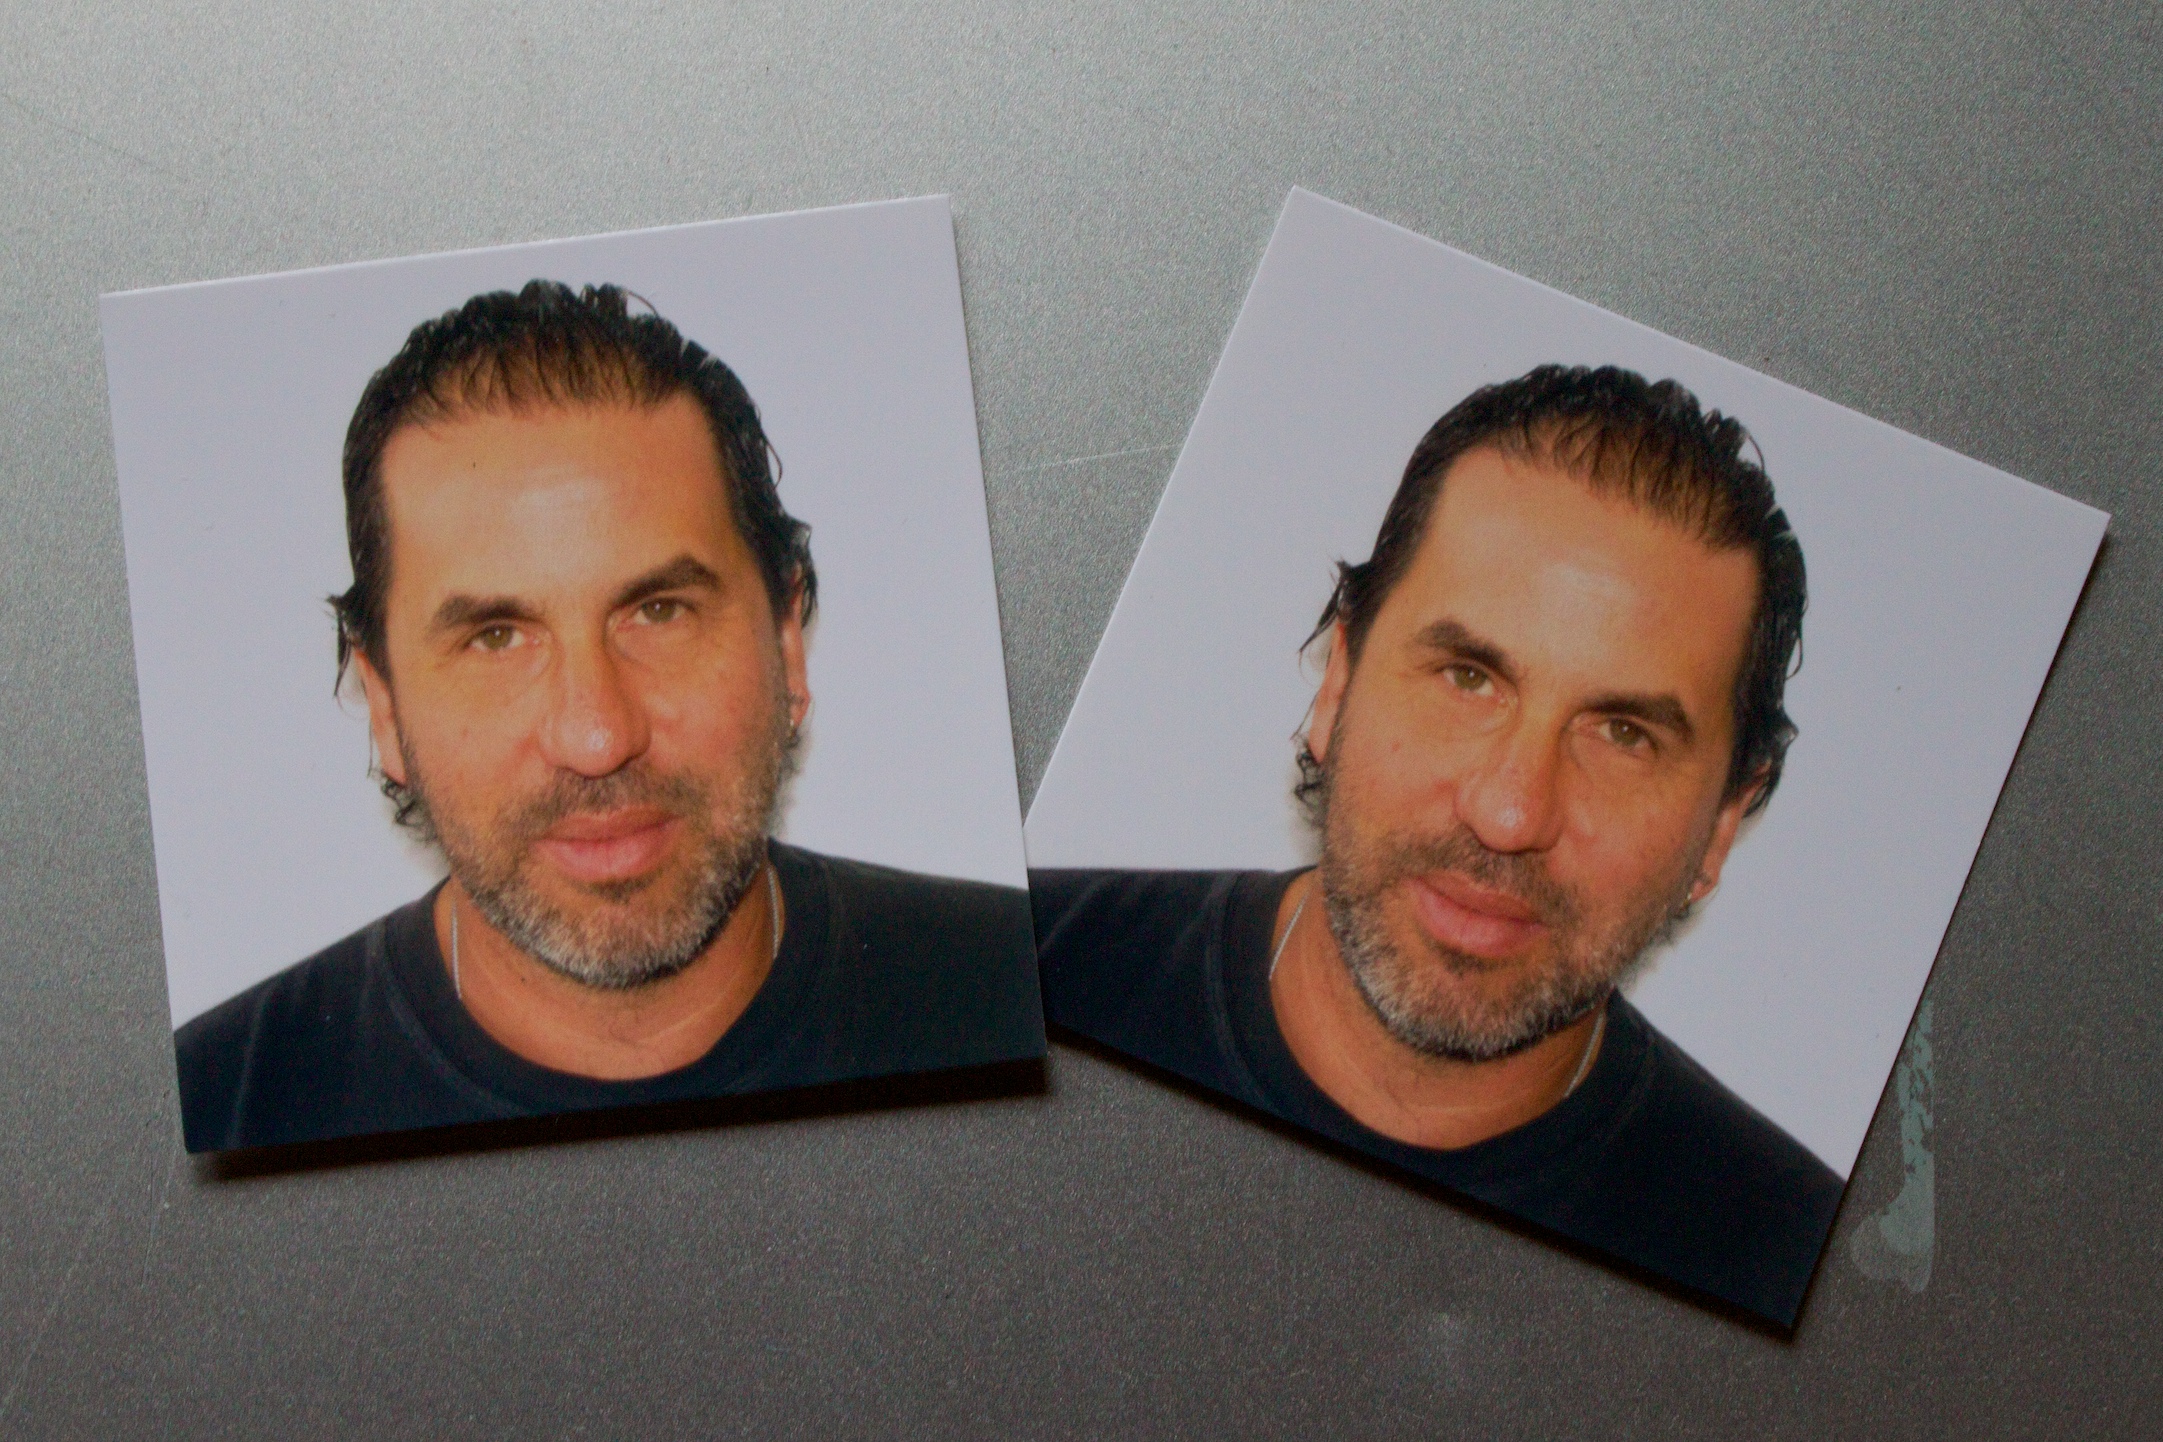
art, moustache, efs1855mmf3556is, presentation